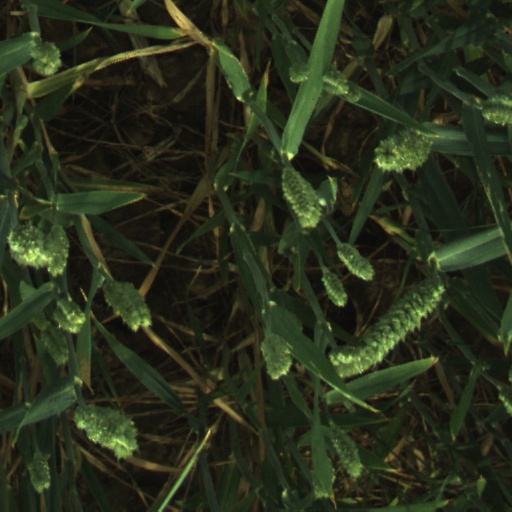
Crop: wheat